Ranjit Nayak

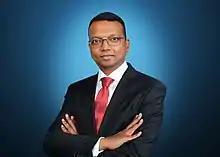
Ranjit Nayak

Ranjit Nayak (born 28 April 1968) is the founder and owner of megaOmega GmbH, a technology enterprise based in Vienna, Austria; and of Mega Power Ltd, a green energy firm working out of Skopje (North Macedonia), Tel Aviv (Israel), Cali (Colombia) and elsewhere. He also advises governments in Africa and in the Middle East on investments, economic growth and development.